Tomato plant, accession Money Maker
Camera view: tilt-top (135 deg); turntable rotation: 210 degrees
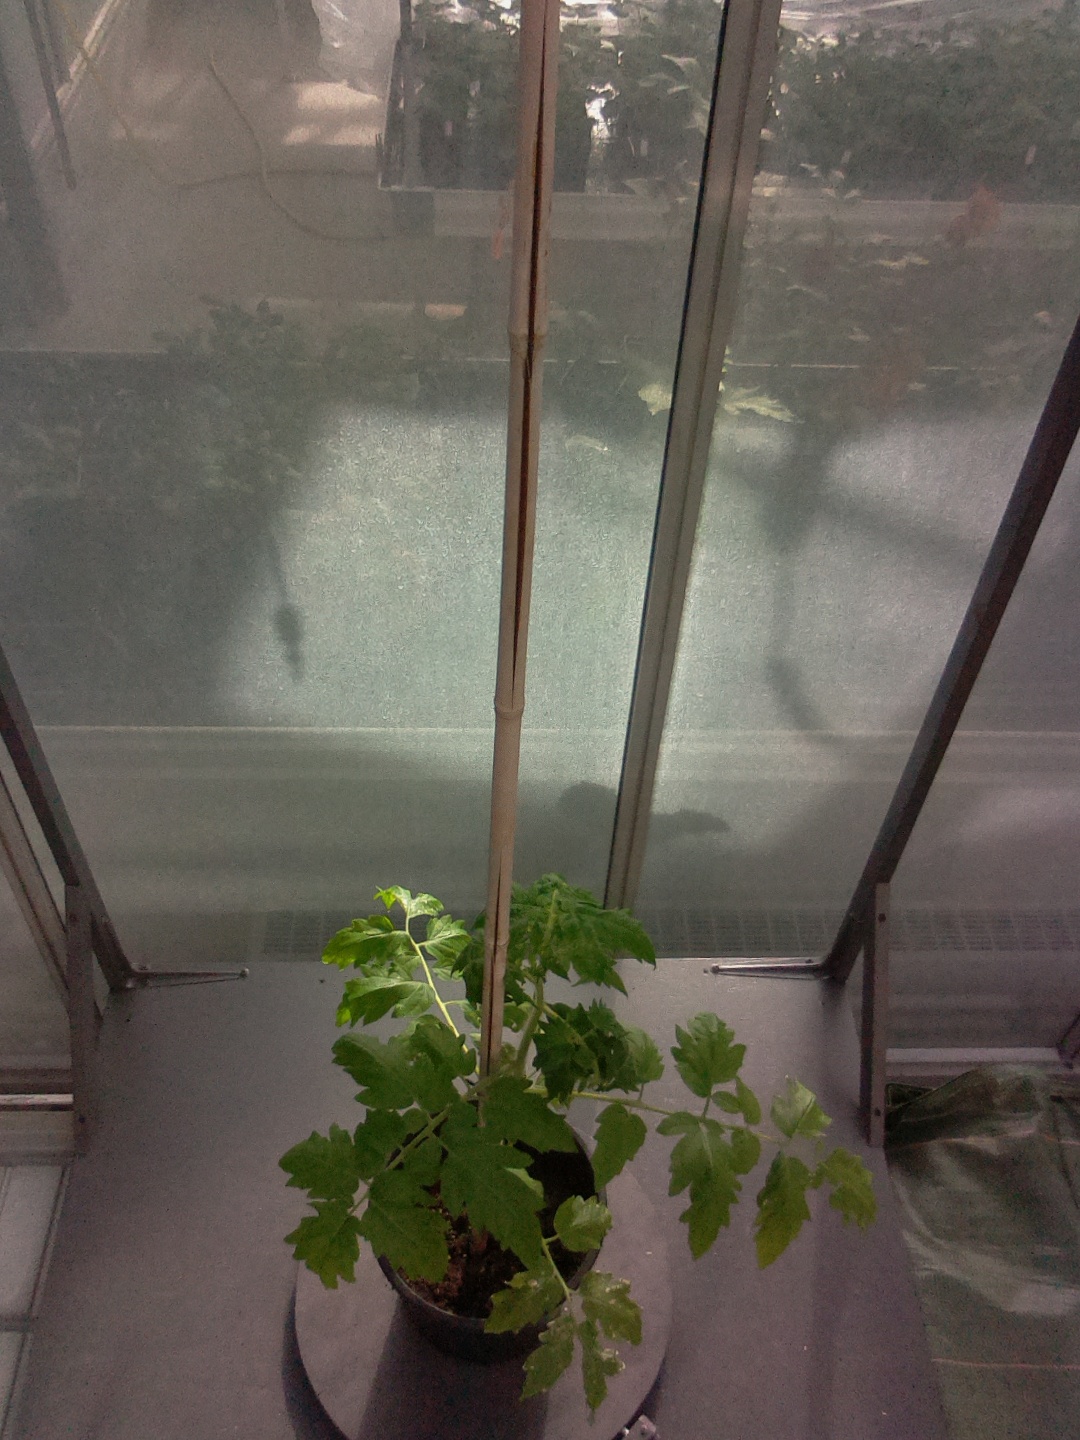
BBCH growth stage 20: First Side shoot start formed